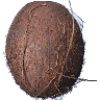
Label: Cocos 1